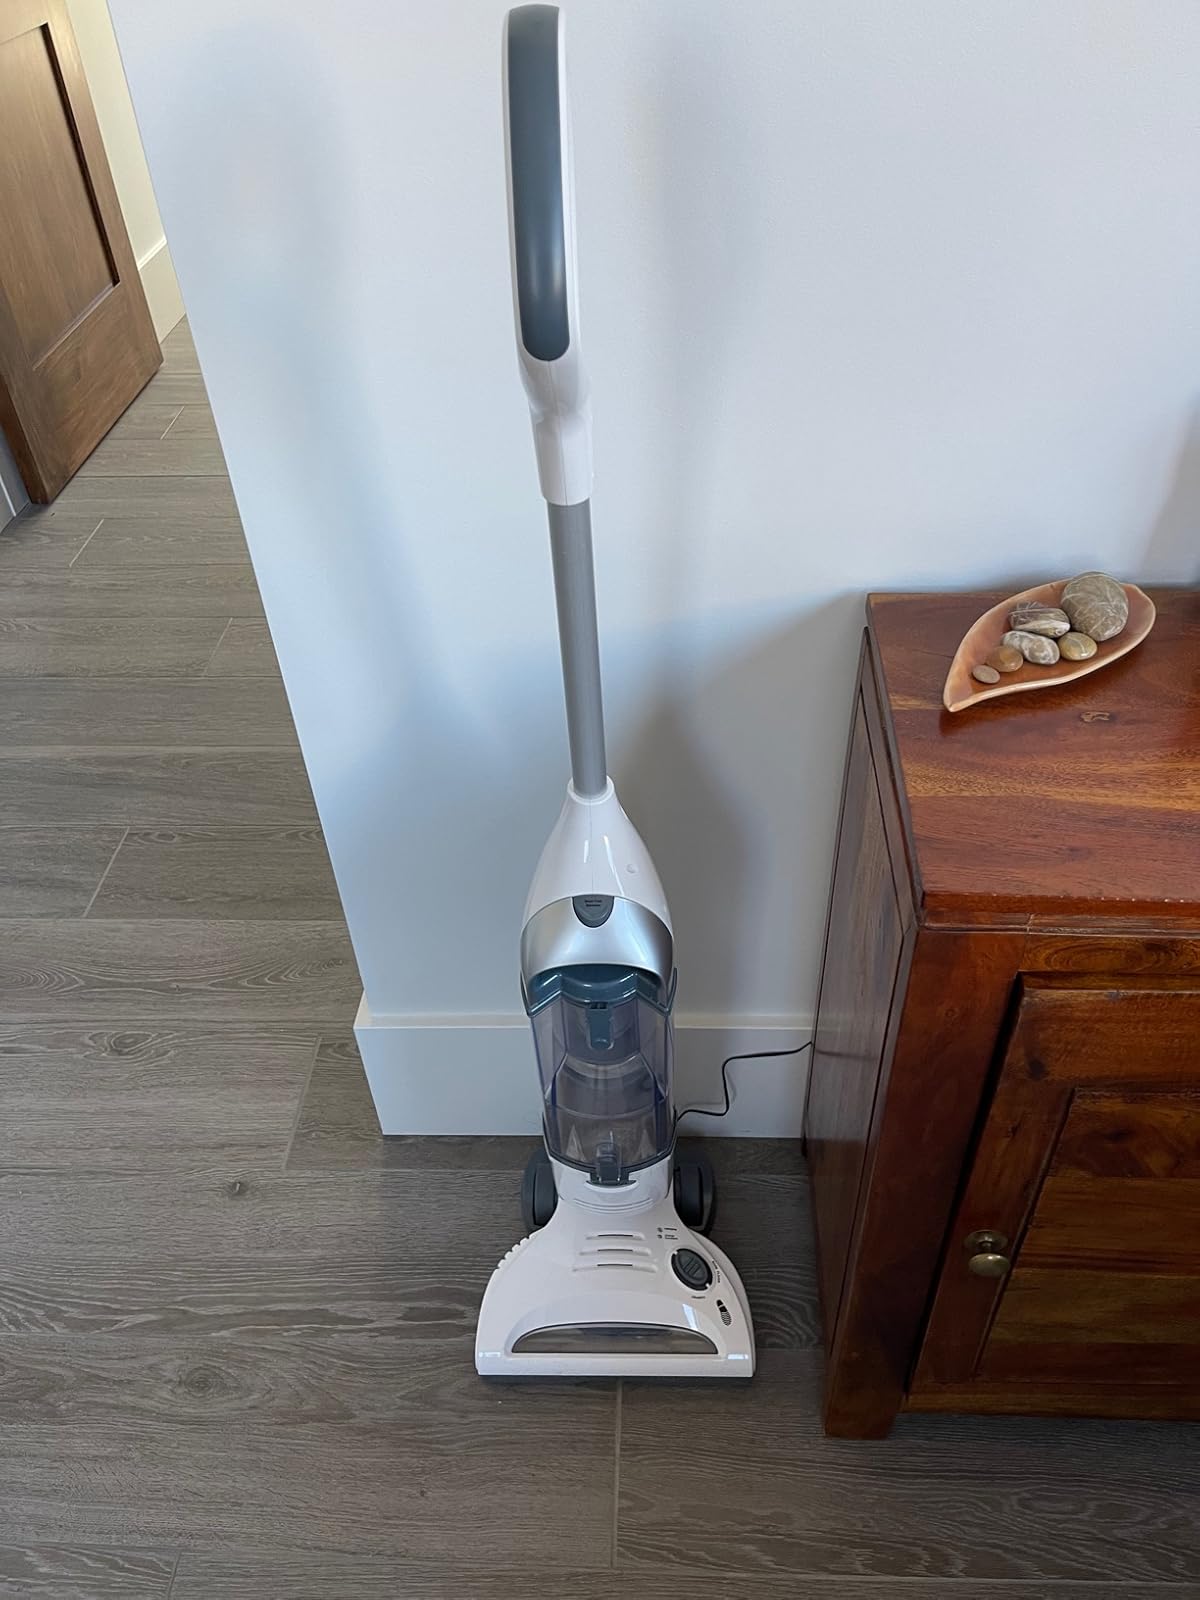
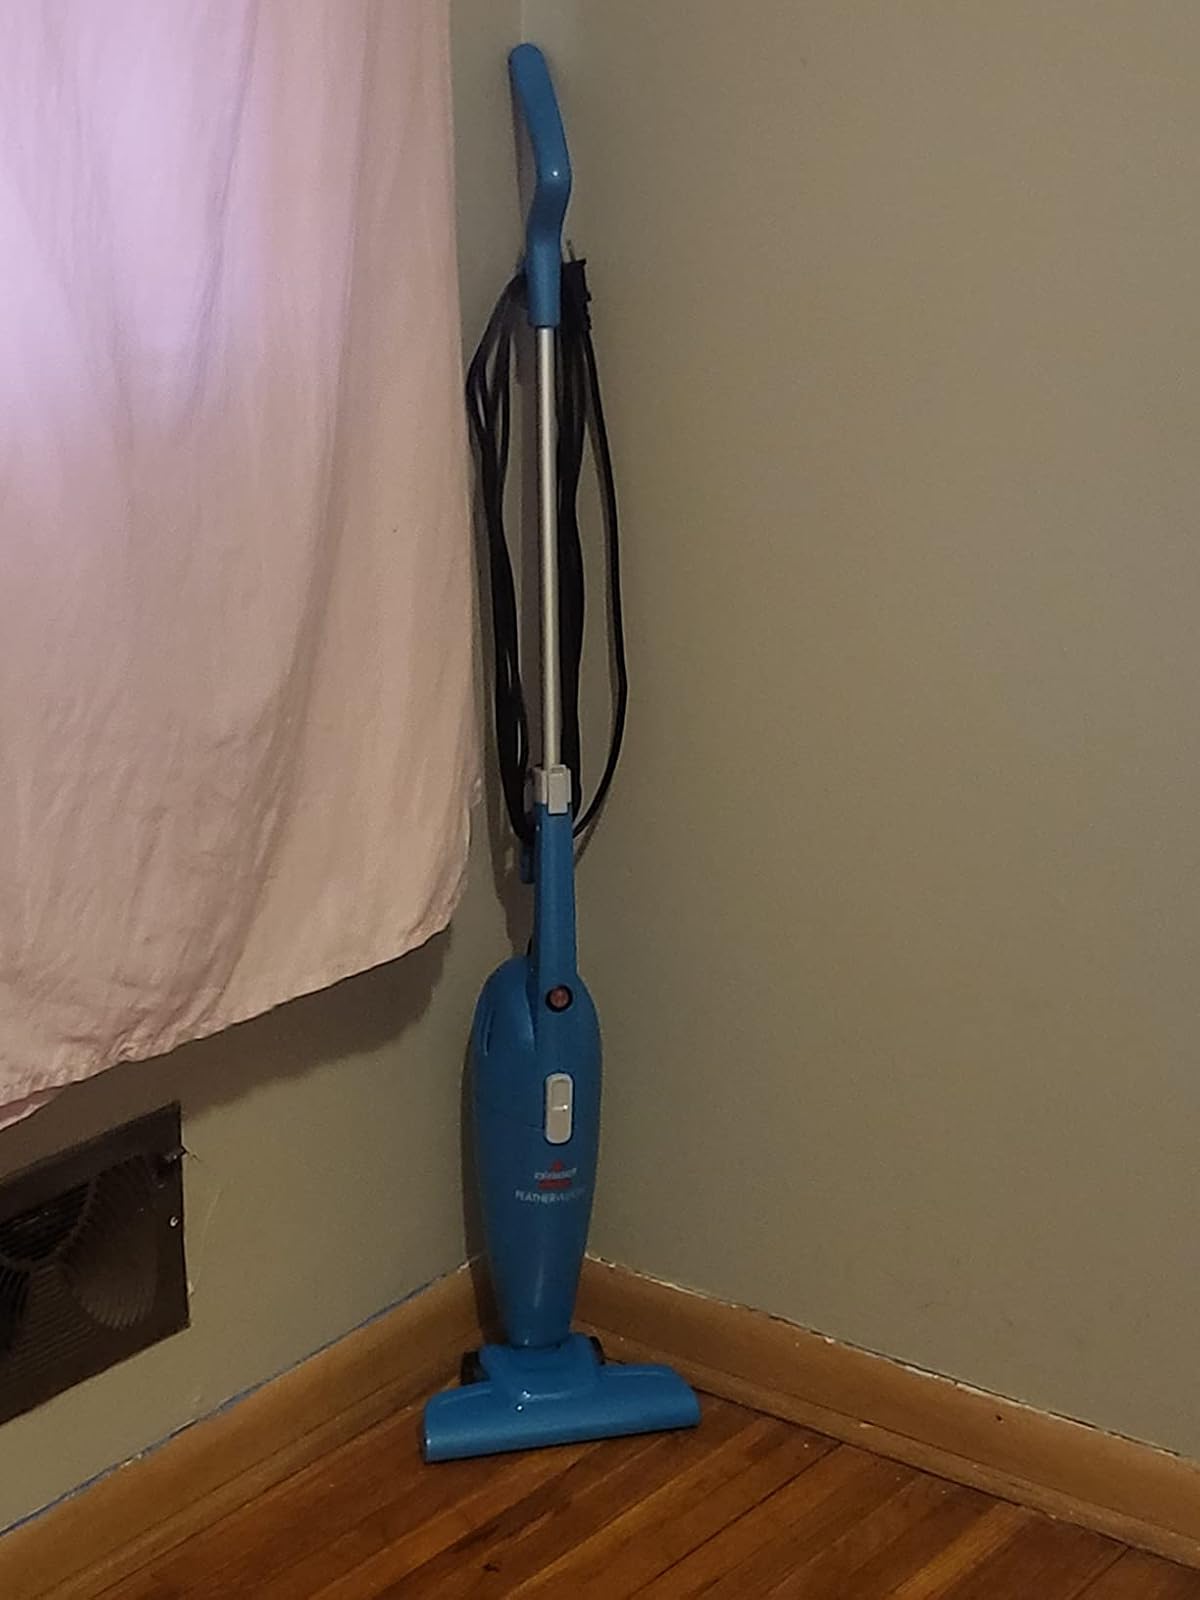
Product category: items_vacuum
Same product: no